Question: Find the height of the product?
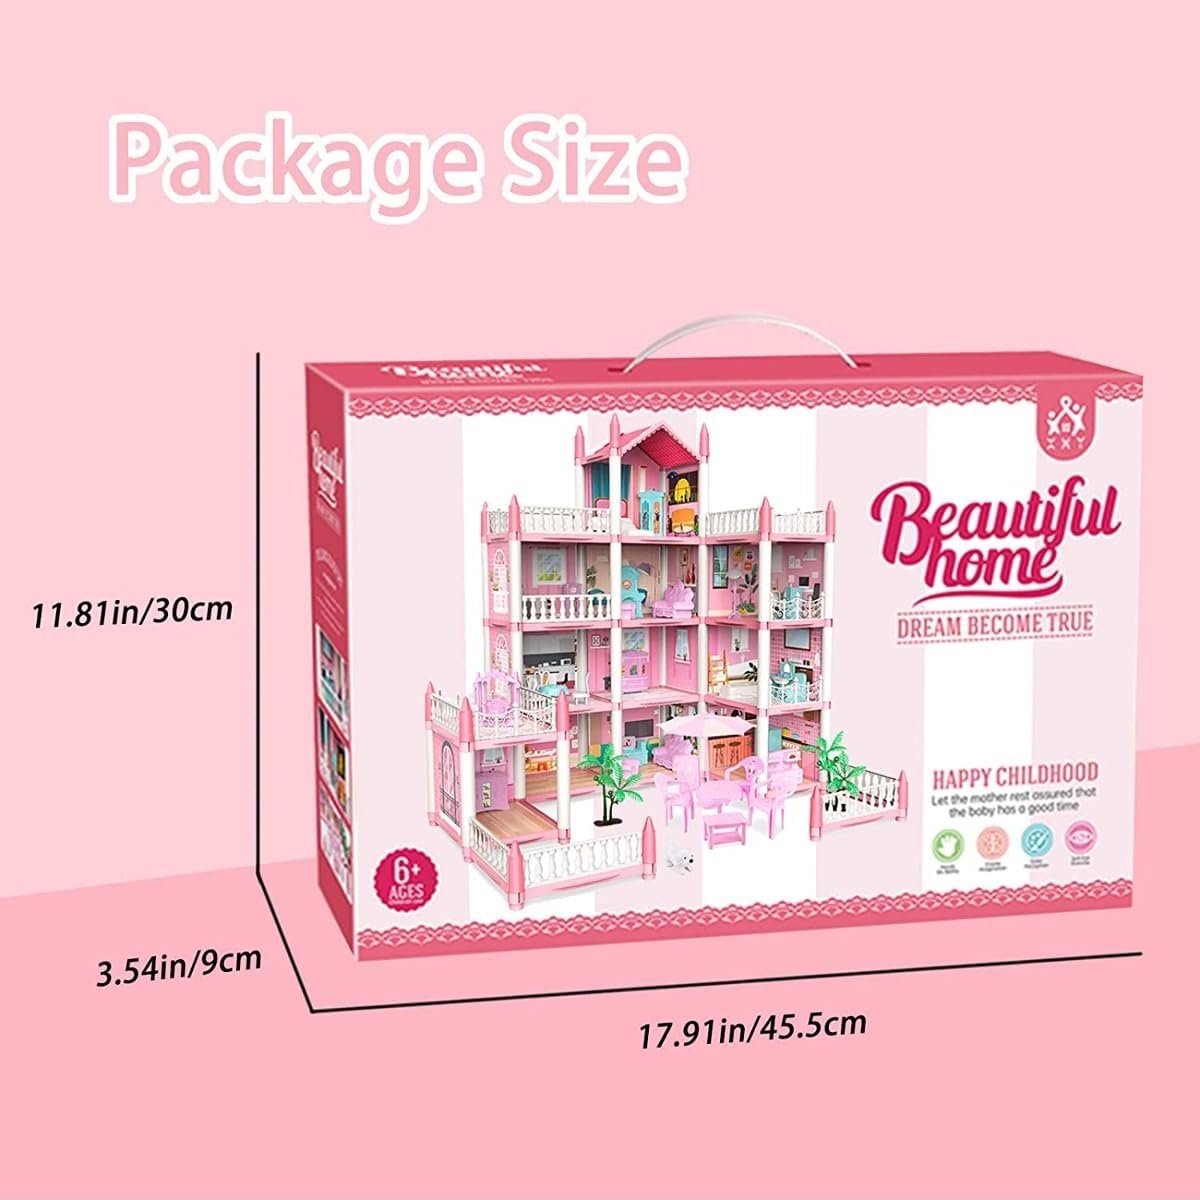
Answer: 30.0 centimetre